Diego (footballer, born 1985)

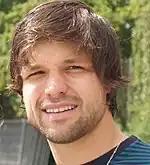
Diego in 2007

Thanks to his good performances in August, both in the Bundesliga and in the Ligapokal, Diego won the August Player of the Month award. As the Bundesliga season progressed, Diego made several amazing performances and became one of the most valuable players for Bremen, along with his teammate Torsten Frings. Together, they were called the "two motors of Bremen's midfield". In October 2006, he won a second Player of the Month award, as well as again in December 2006. He was then named as the Best Player of the first half of the Bundesliga season.